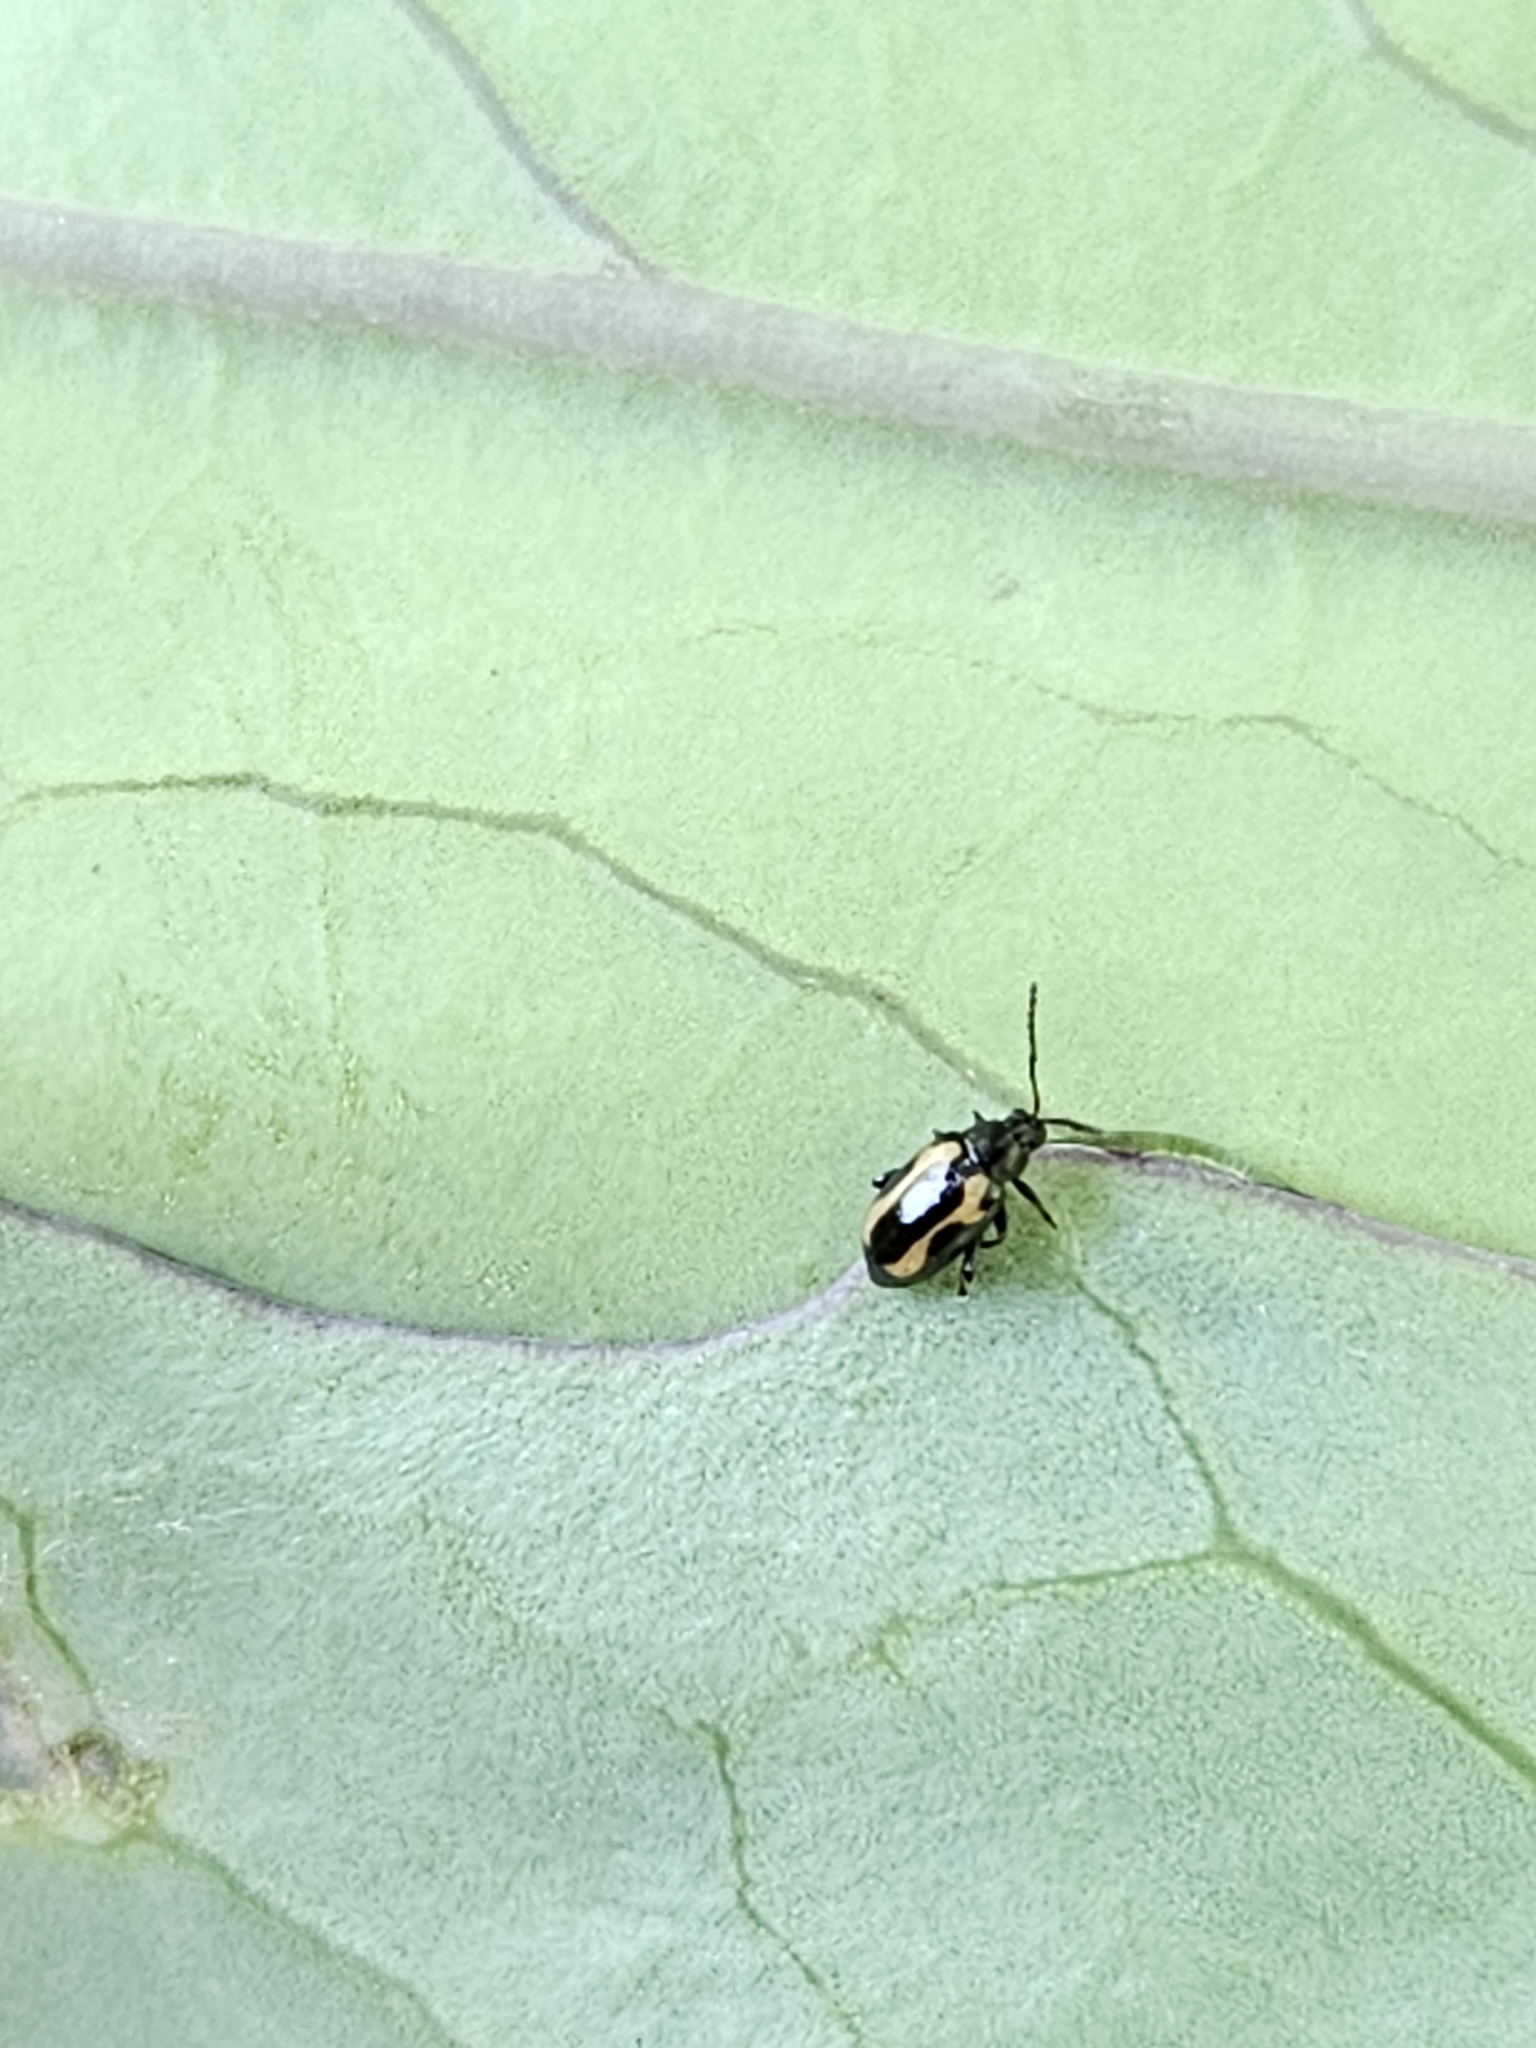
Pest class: striped_flea_beetle